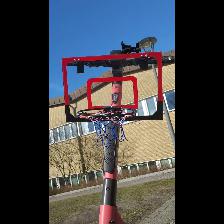
Label: NonHuman